Maritime history

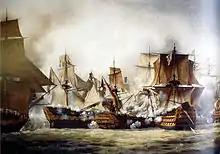
The Battle of Trafalgar in 1805

During this time, the clipper route was established by clipper ships between Europe and the Far East, Australia and New Zealand. The route ran from west to east through the Southern Ocean, in order to make use of the strong westerly winds of the Roaring Forties. Many ships and sailors were lost in the heavy conditions along the route, particularly at Cape Horn, which the clippers had to round on their return to Europe. In September 1578, Sir Francis Drake, in the course of his circumnavigation of the world, discovered Cape Horn. This discovery went unused for some time, as ships continued to use the known passage through the Strait of Magellan. By the early 17th century, the Dutch merchant Jacob le Maire, together with navigator Willem Schouten, set off to investigate Drake's suggestion of a route to the south of Tierra del Fuego. At the time it was discovered, the Horn was believed to be the southernmost point of Tierra del Fuego; the unpredictable violence of weather and sea conditions in the Drake Passage made exploration difficult, and it was only in 1624 that the Horn was discovered to be an island. It is an interesting testament to the difficulty of conditions there that Antarctica, only 650 kilometres (400 mi) away across the Drake Passage, was discovered as recently as 1820, despite the passage having been used as a major shipping route for 200 years. The clipper route fell into commercial disuse with the introduction of steam ships, and the opening of the Suez and Panama Canals.